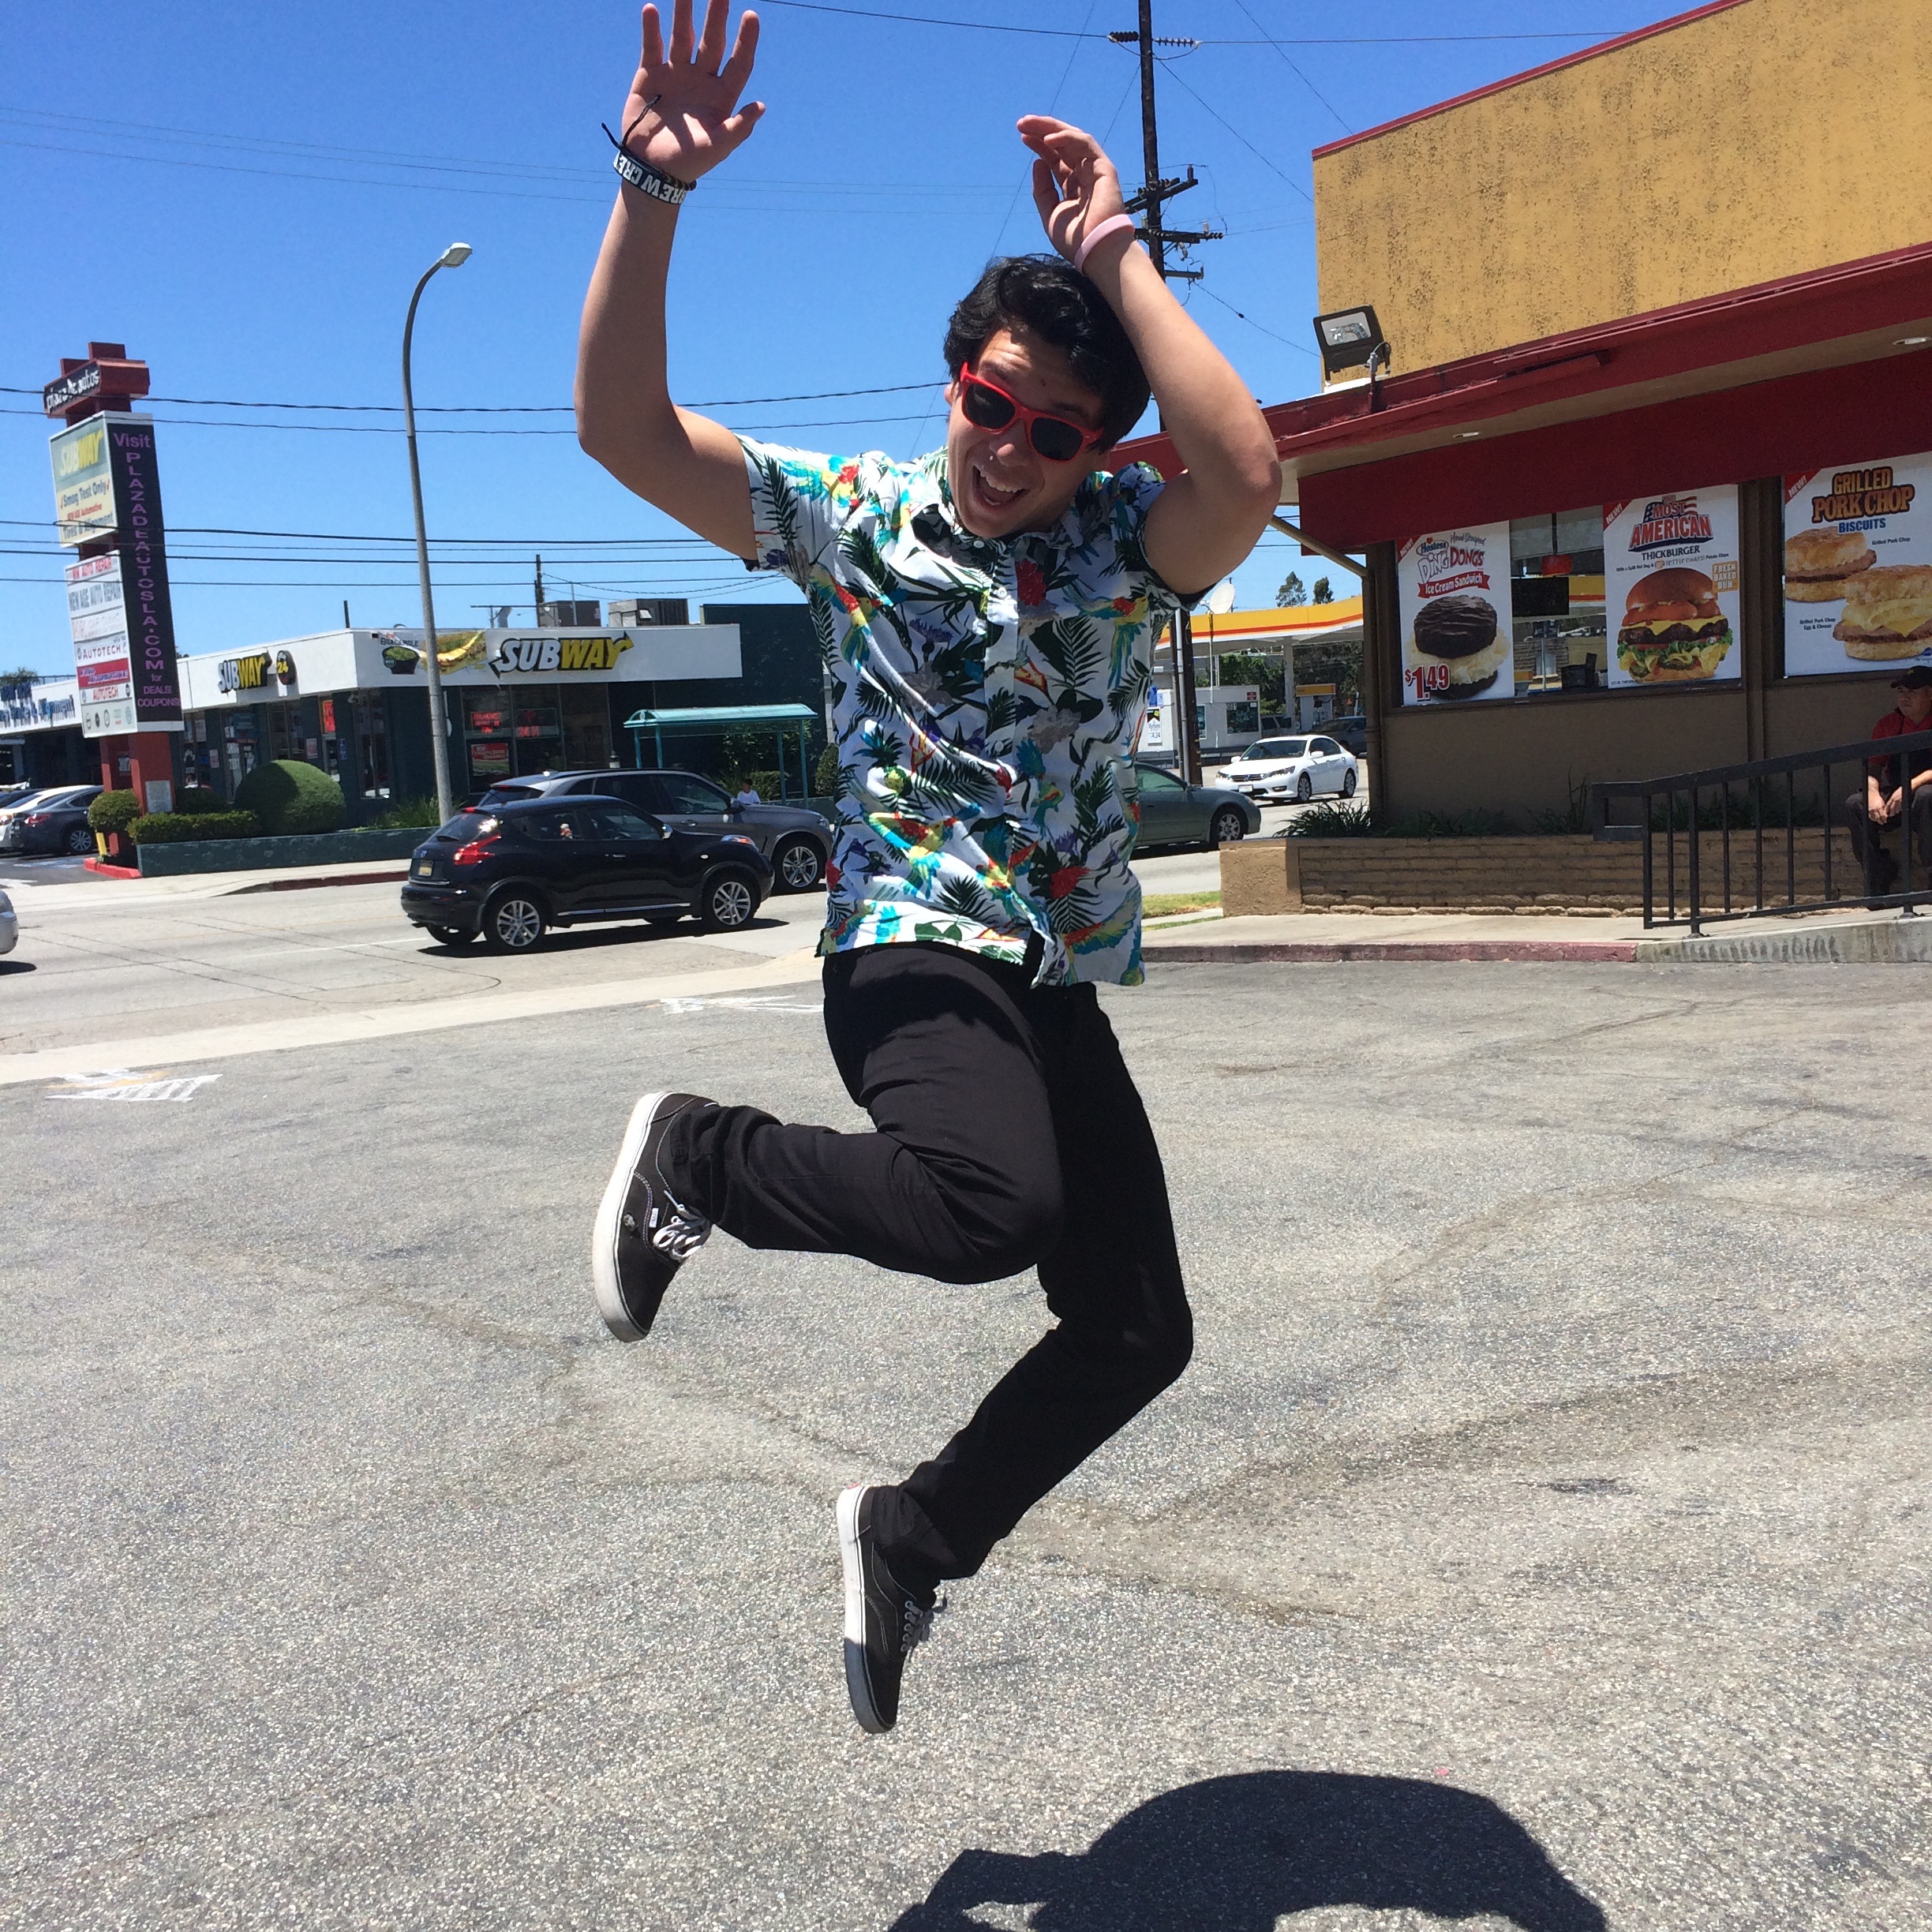
man, person, jump, summer, young, high, action, freedom, extreme sport, activity, outdoors, fun, happy, happiness, sports, joy, active, winner, human action, endurance sports